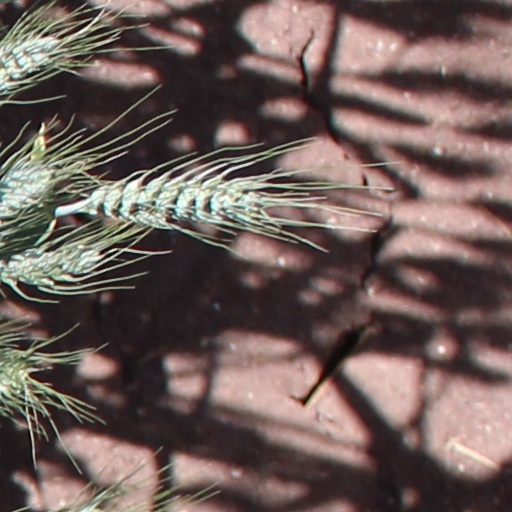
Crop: wheat